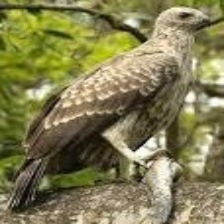
Species: GREY HEADED FISH EAGLE
Scientific name: ICHTHYOPHAGA ICHTHYAETUS